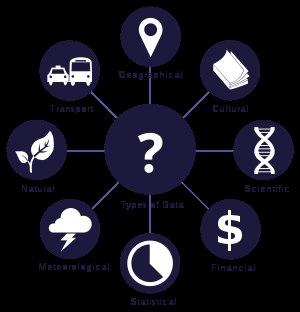
Dans le contexte de l'accessibilité de l'Internet, du Big data des données de la recherche et des sciences ouvertes et plus largement du partage et l'ouverture des données, la notion de FAIR data recouvre les manières de construire, stocker, présenter ou publier des données de manière à permettre que la donnée soit « Facile à trouver, Accessible, Interopérable et Réutilisable ».